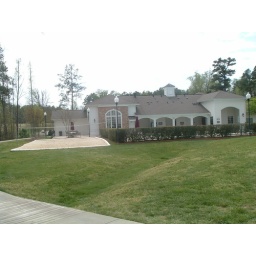
Club house near my office